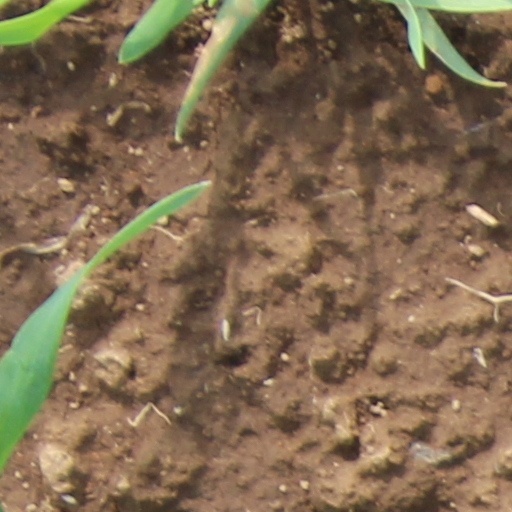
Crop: wheat